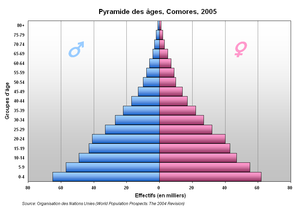
Pyramide des âges, Comores, 2005
La population comorienne est estimée à 1 145 209 en 2019. L'île la plus dense est Anjouan avec 517 habitants/km², puis celle de Grande Comore avec 240 hab./km² et enfin Mohéli avec 99 hab./km².
La géographie est une science centrée sur le présent, ayant pour objet la description de la Terre et en particulier l'étude des phénomènes physiques, biologiques et humains qui se produisent sur le globe terrestre, à un certain niveau d'abstraction relative qui s'y prête, pluridisciplinarité comprise voire transdisciplinarité en un certain sens. Le portail de l'information géographique du gouvernement du Québec définit la géographie comme « une science de la connaissance de l’aspect actuel, naturel et humain de la surface terrestre. Elle permet de comprendre l’organisation spatiale de phénomènes qui se manifestent dans notre environnement et façonnent notre monde ».